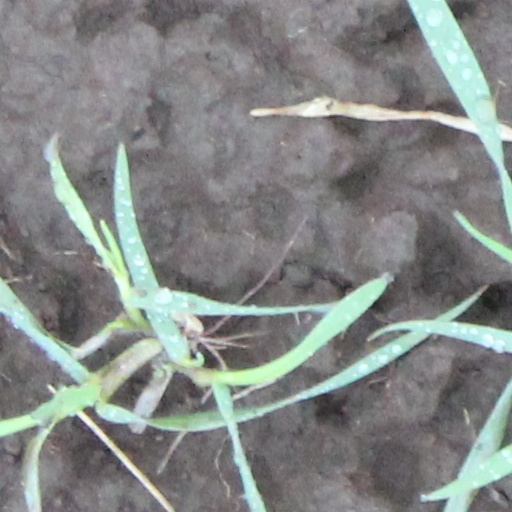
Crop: wheat